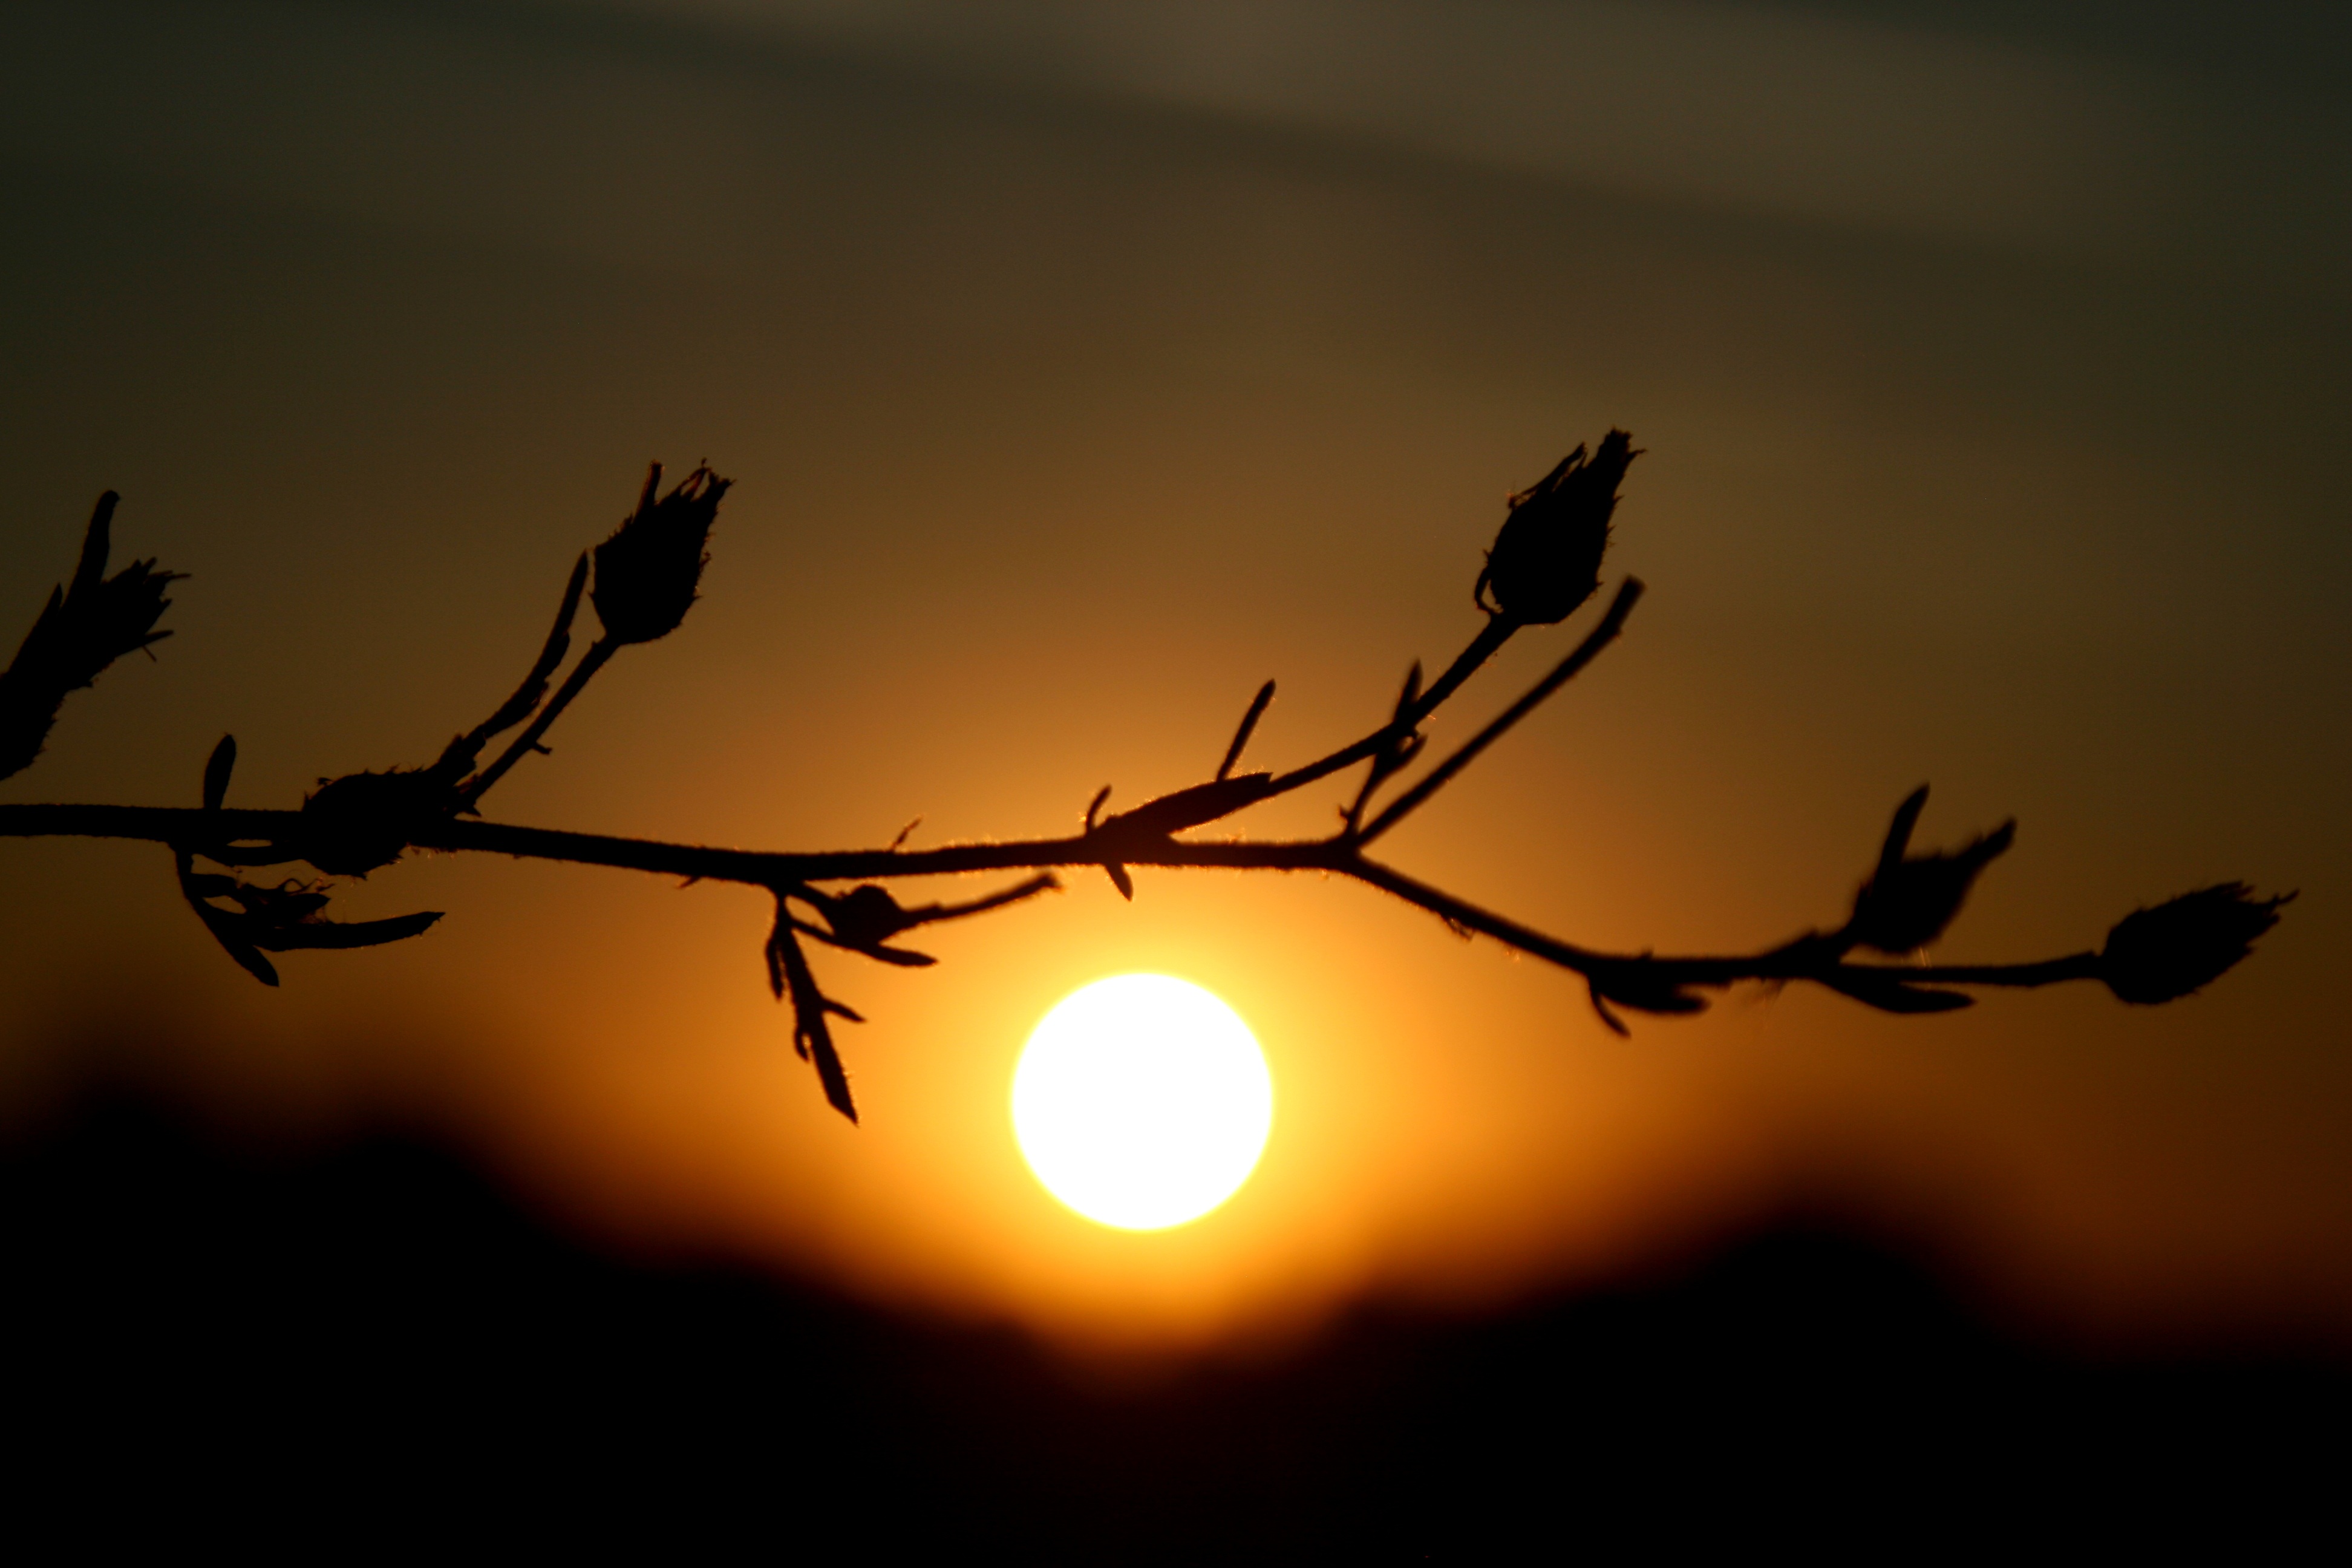
branch, silhouette, light, sun, sunrise, sunset, sunlight, morning, leaf, flower, evening, line, reflection, shadow, darkness, flowers, east, macro photography